Jan Pauwel Gillemans the Elder

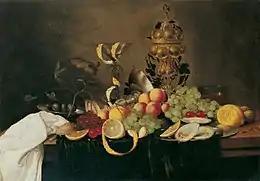
"Pronk still life with fruit"

Jan Pauwel Gillemans the Elder (Antwerp, 1618 - Antwerp, 1675) was a Flemish goldsmith and still life painter who is known for his fruit still lifes, flower pieces, vanitas still lifes and pronkstillevens.